Freedom of press in Eritrea

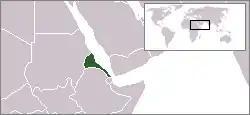
Location of Eritrea

Although the Eritrean constitution guarantees freedom of speech and press, Eritrea has been ranked as one of the worst countries in terms of freedom of the press. , the press in Eritrea under the government led by Isaias Afwerki remained tightly controlled.